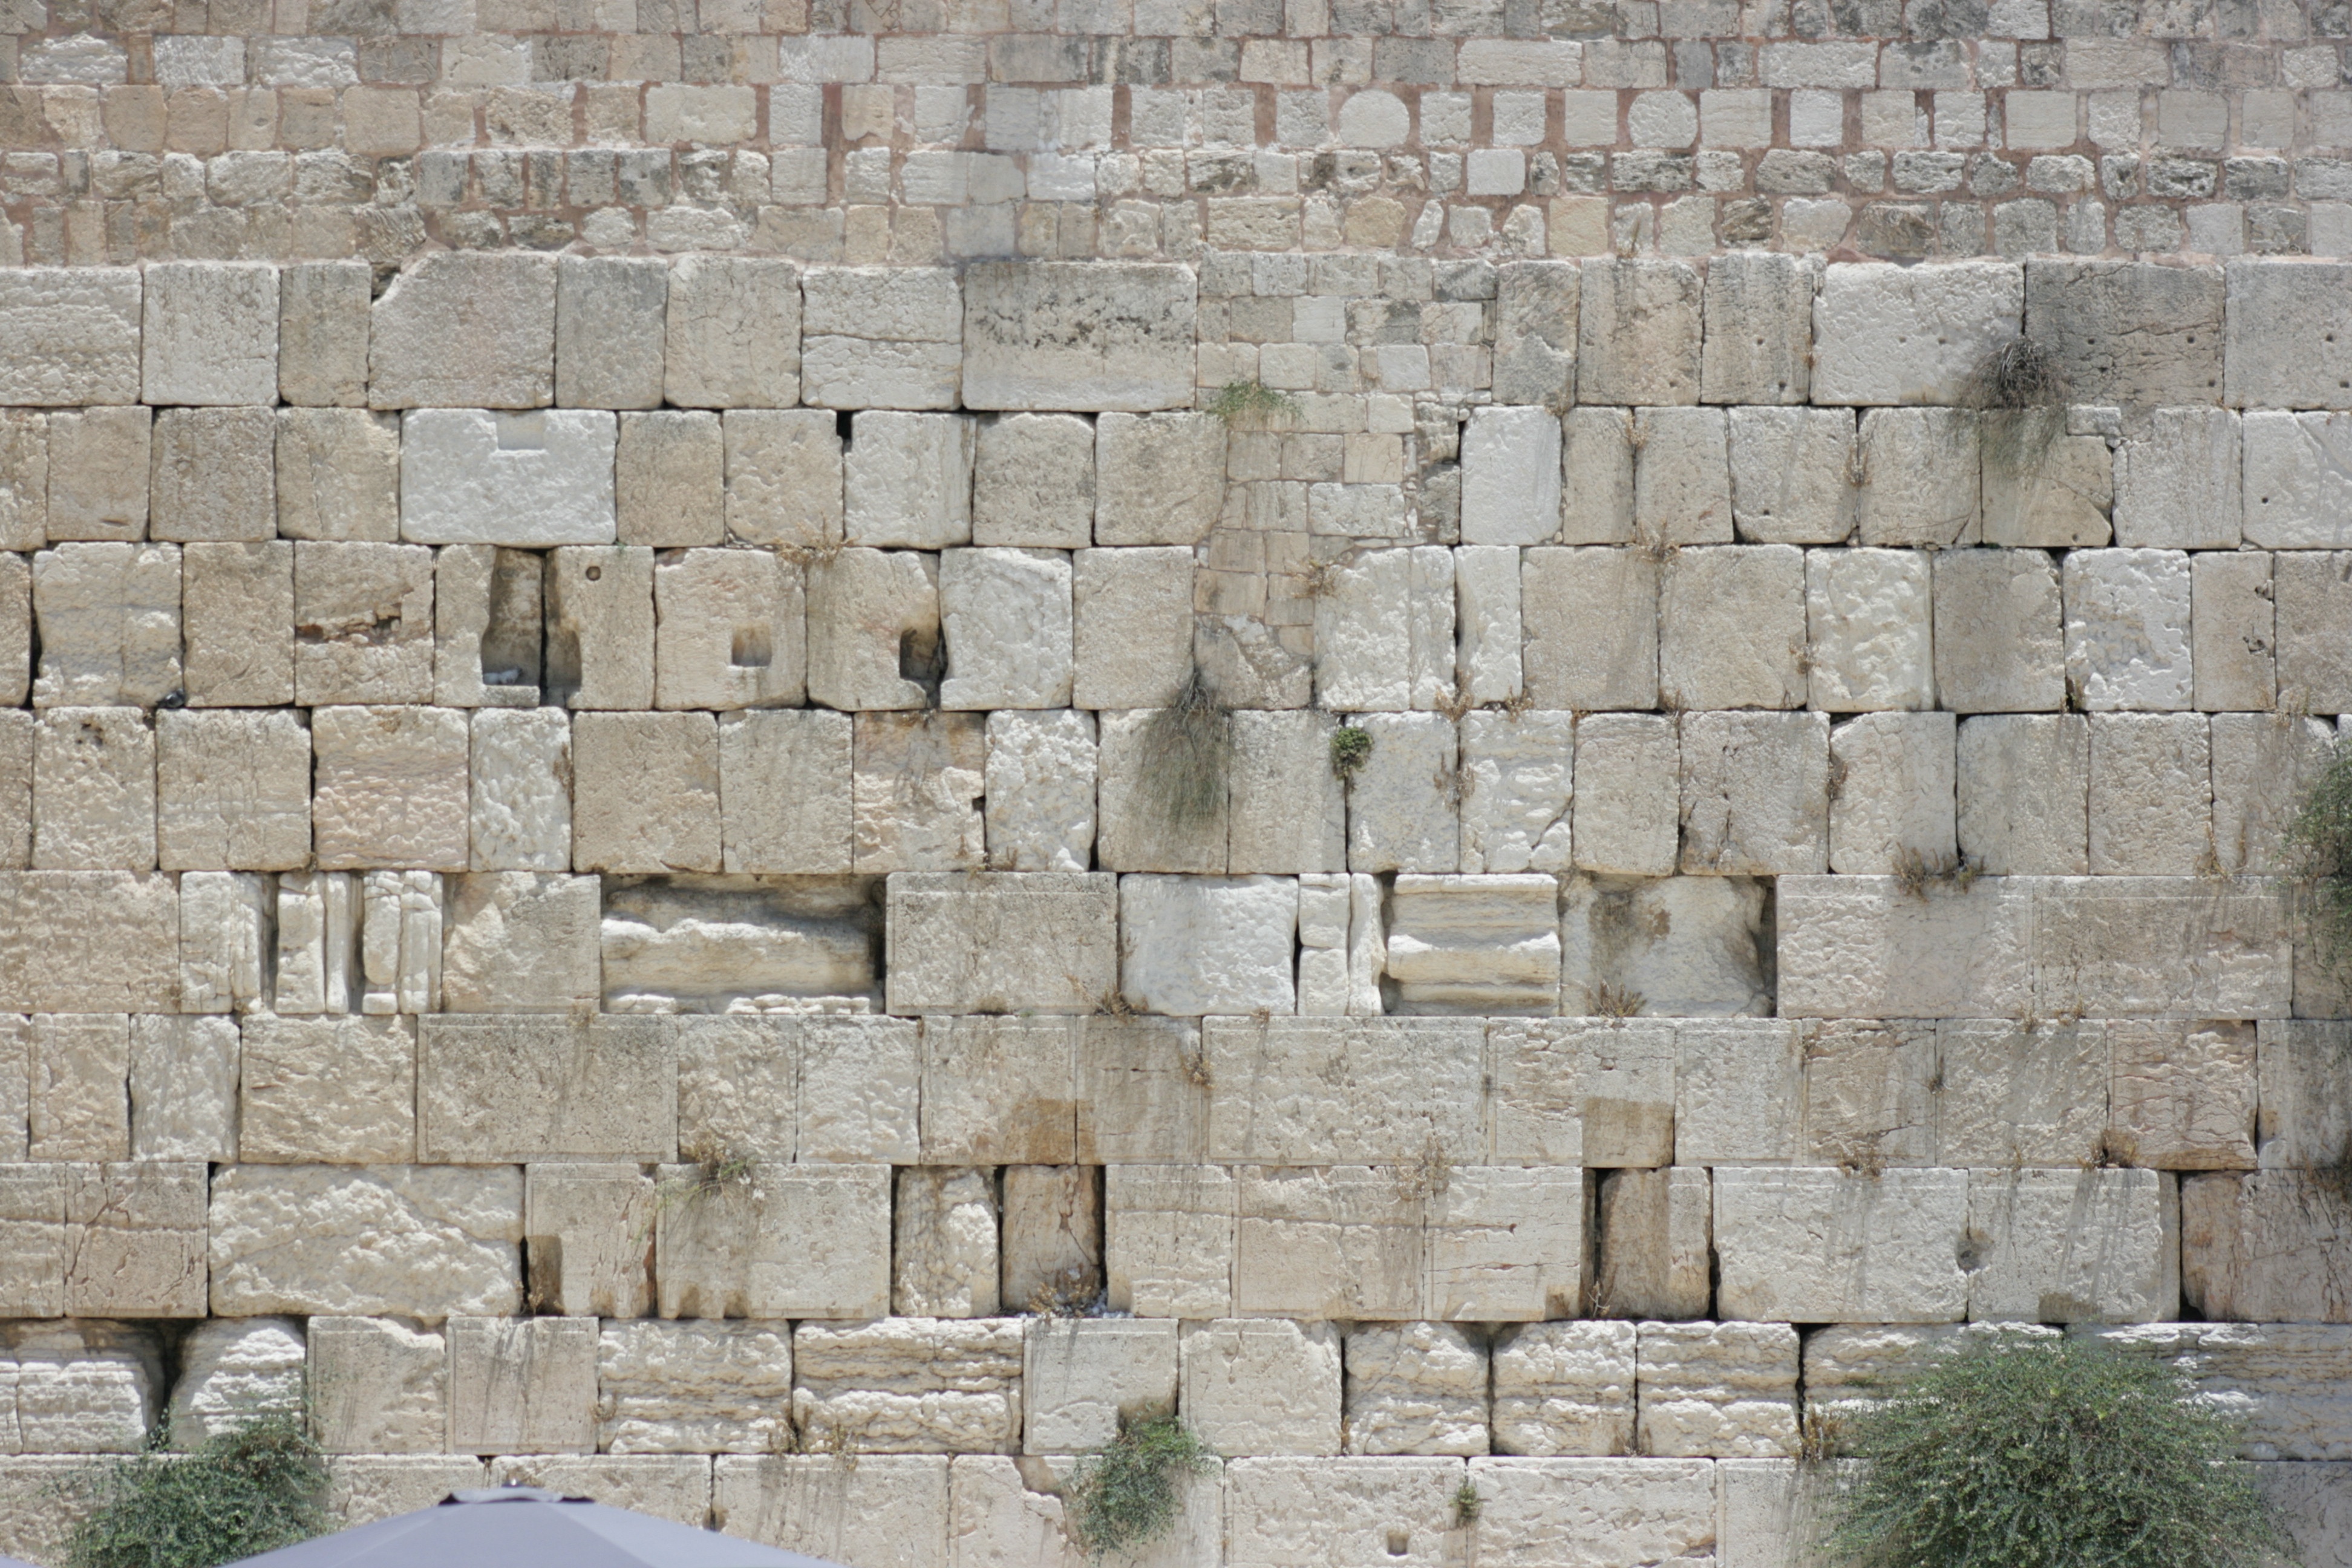
rock, wall, religion, stone wall, brick, material, brickwork, jerusalem, israel, jewish, judaism, flooring, wailing wall, ancient history, western wall